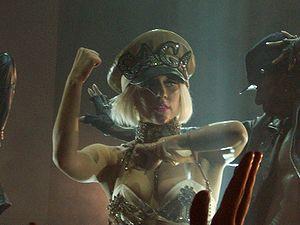
The Fame Ball Tour est la première tournée de l’artiste américaine Lady Gaga. Il s’agit également de la première série de concerts qui l'a aidé à promouvoir son premier album, The Fame. Les spectacles débutent en mars sur le continent nord-américain, sont suivis par quelques représentations en Australie puis se rendent jusqu’en Europe pour plus de cinquante dates. Certains concerts ont lieu en Asie tandis que deux font partie du festival anglais V et que deux autres sont reportés en avril. Gaga décrit la tournée comme un voyage à travers les musées du pop art qui incorpore la conceptualité de personnes connues telles que Andy Warhol. Dans certains cas, les bénéfices des billets sont donnés à des œuvres de charité. Une version alternative des spectacles contenant moins de changements et d’interprétations est créée pour accommoder Gaga dans des lieux particuliers.